Kirkor Bezdikyan

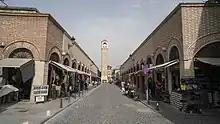
The clock tower built by Bezdikyan is still the main symbol of the city.

During Bezdikian's mayoralty in Adana, the roads were widened and paved with cobblestone, drainage canals and trenches were opened, more importantly the first municipal regulations were put in effect. He designed and constructed the first clock tower of the city, Büyük Saat. Bezdikyan, successor Sinyor Artin and Mangoyan were the three ethnic Armenian mayors of Adana in the late 19th century.